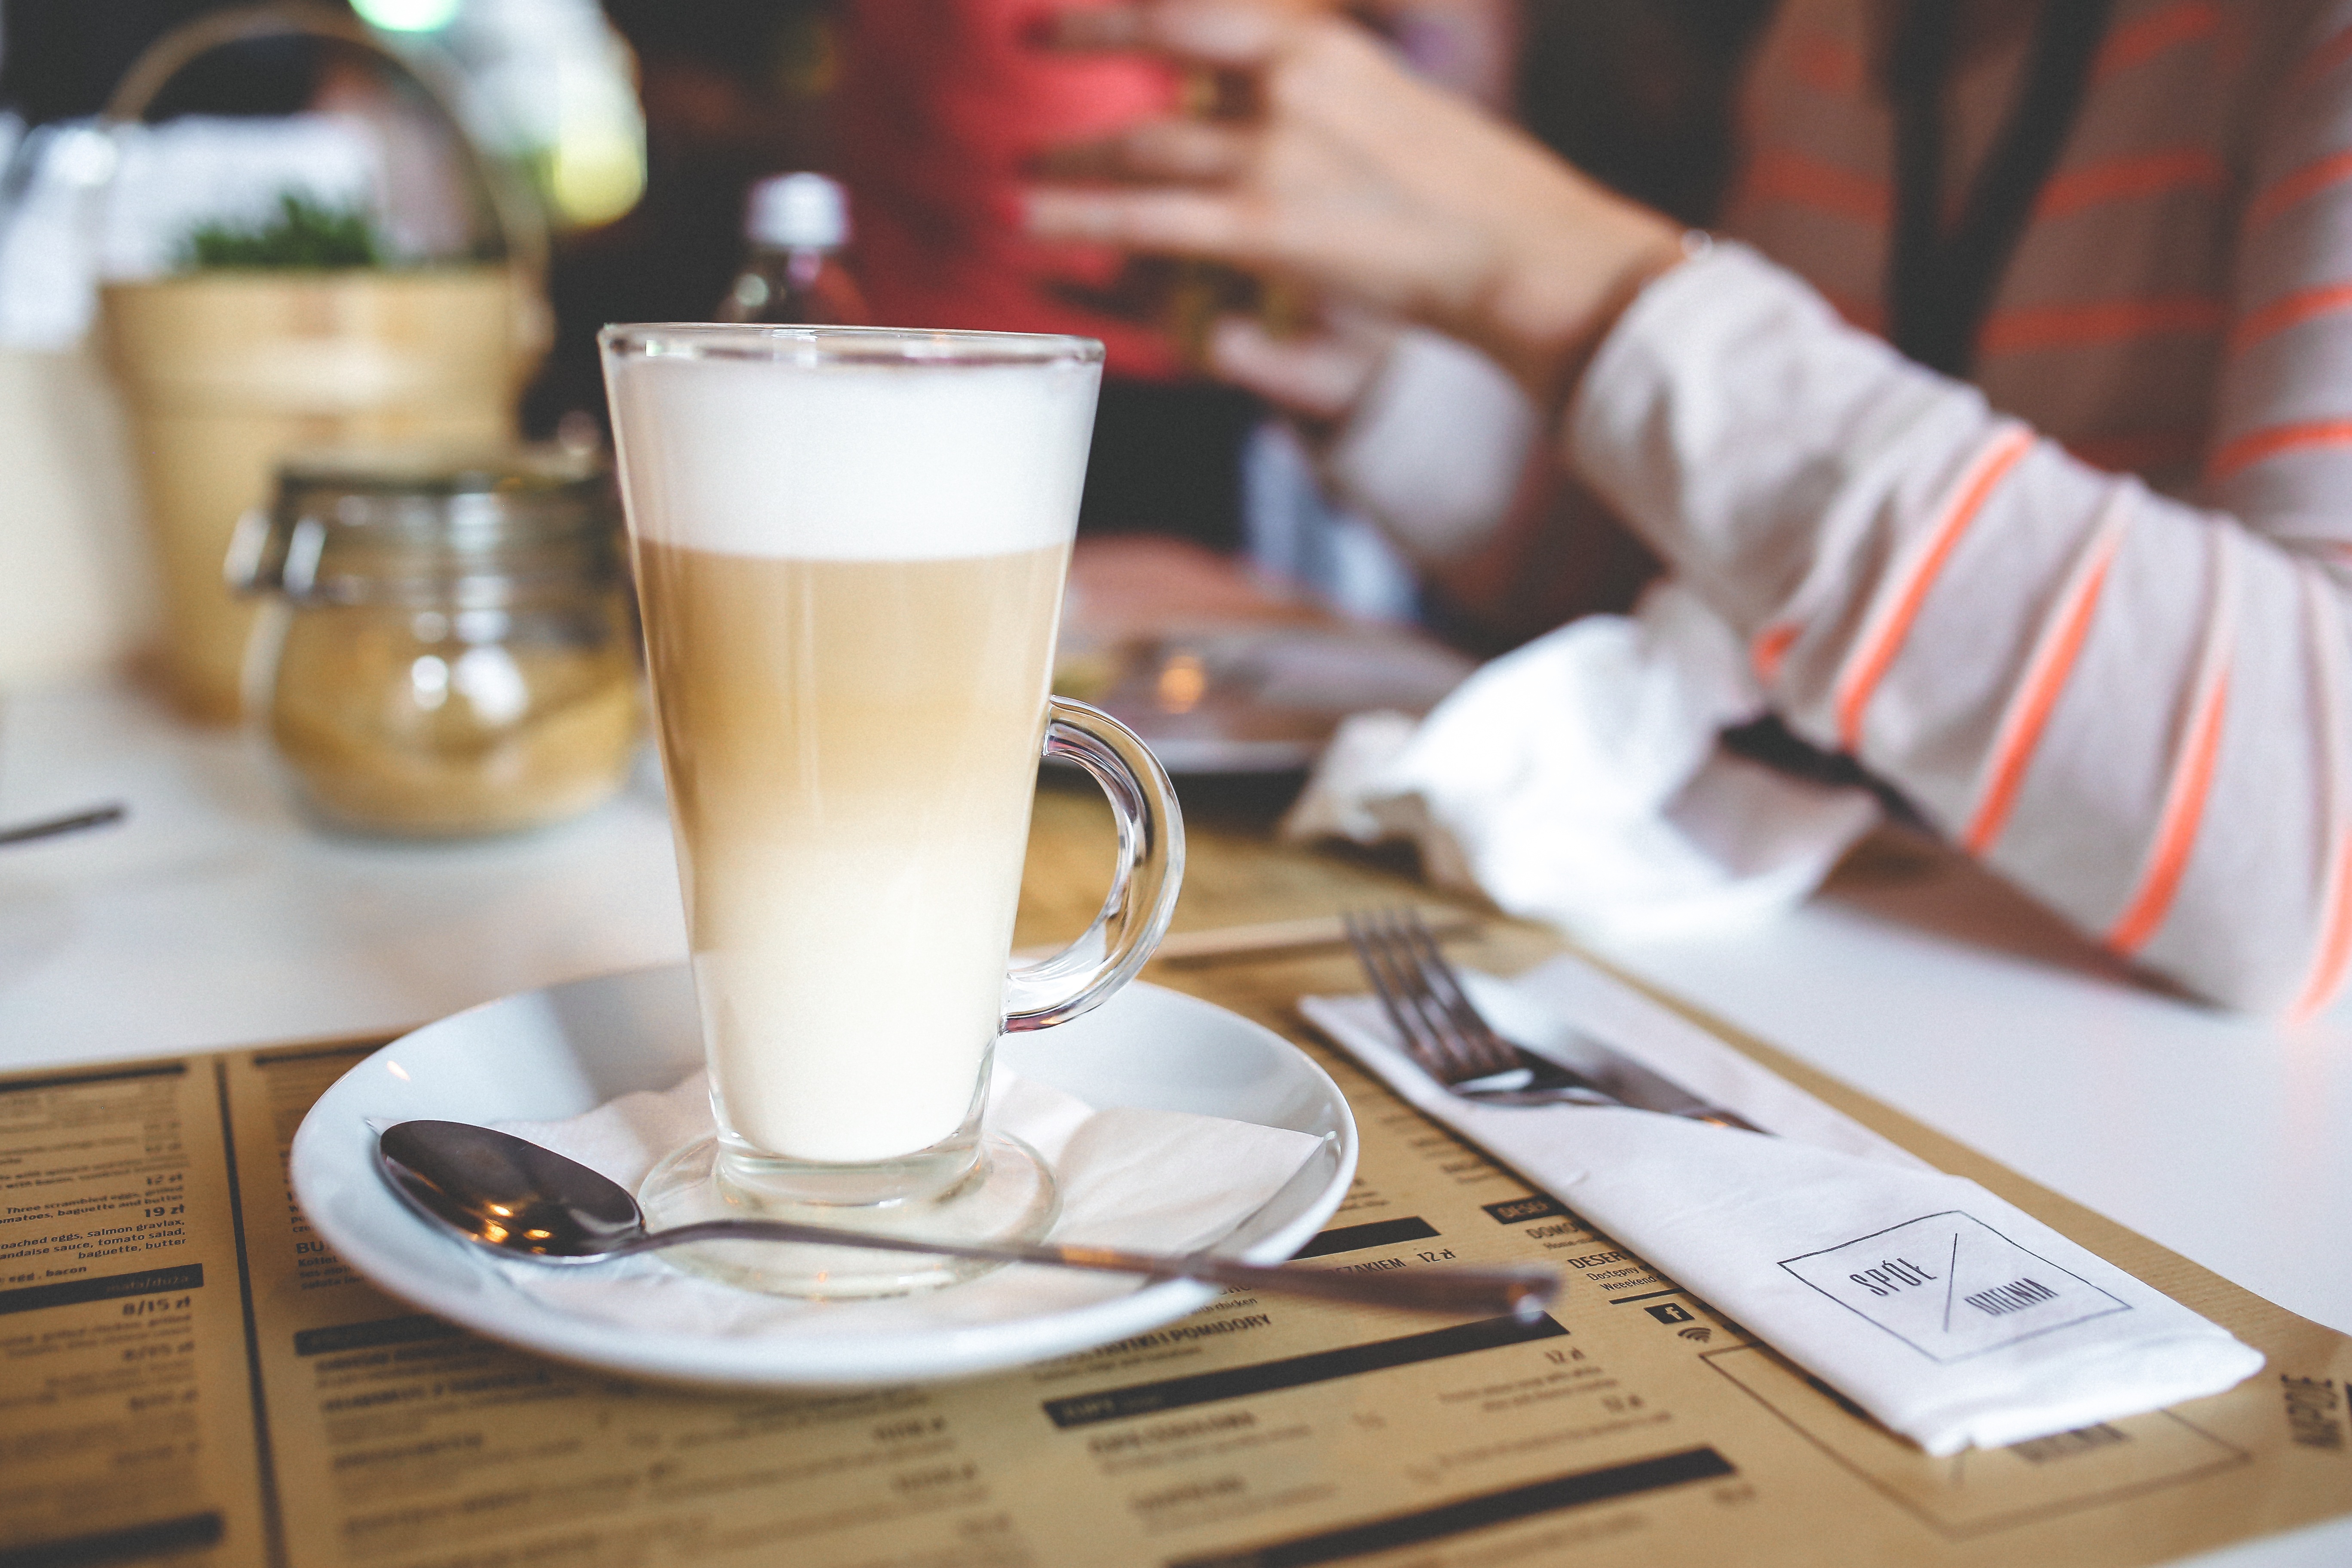
cafe, coffee, glass, restaurant, latte, meal, food, drink, milk, espresso, spoon, transparent, hot, tall, layers, brunch, layered, sense